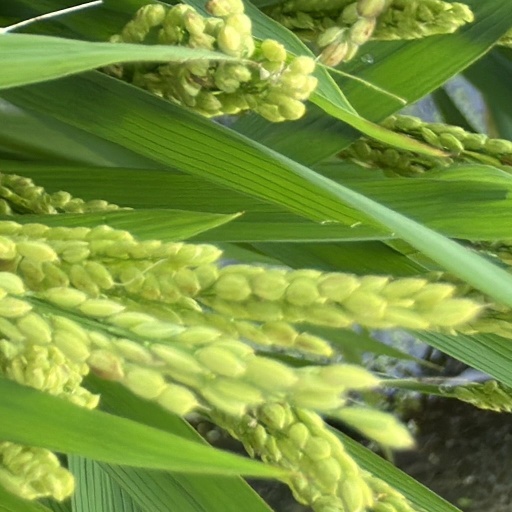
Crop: rice